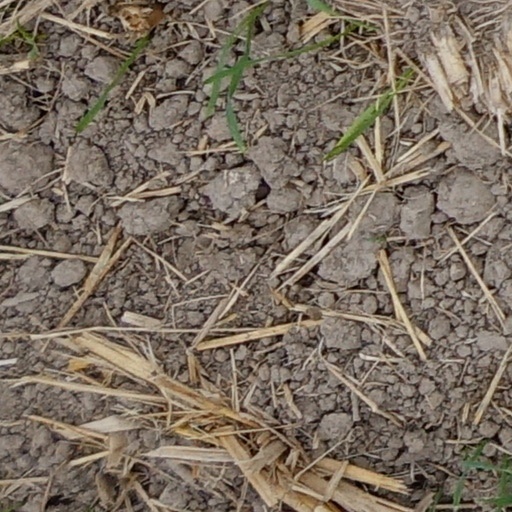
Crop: wheat